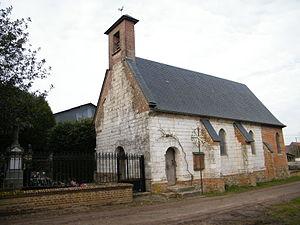
L'église Saint-Claude.
Églises possédant un clocher-mur, ou clocher à peigne, clocher-arcade ou campenard.
Oneux est une commune française située dans le département de la Somme, en région Hauts-de-France. La commune s'est retirée du projet de parc naturel régional Baie de Somme - Picardie maritime.
Cet article recense les édifices religieux munis d'un clocher-mur dit clocher à campenard, dans le département de la Somme, en France.